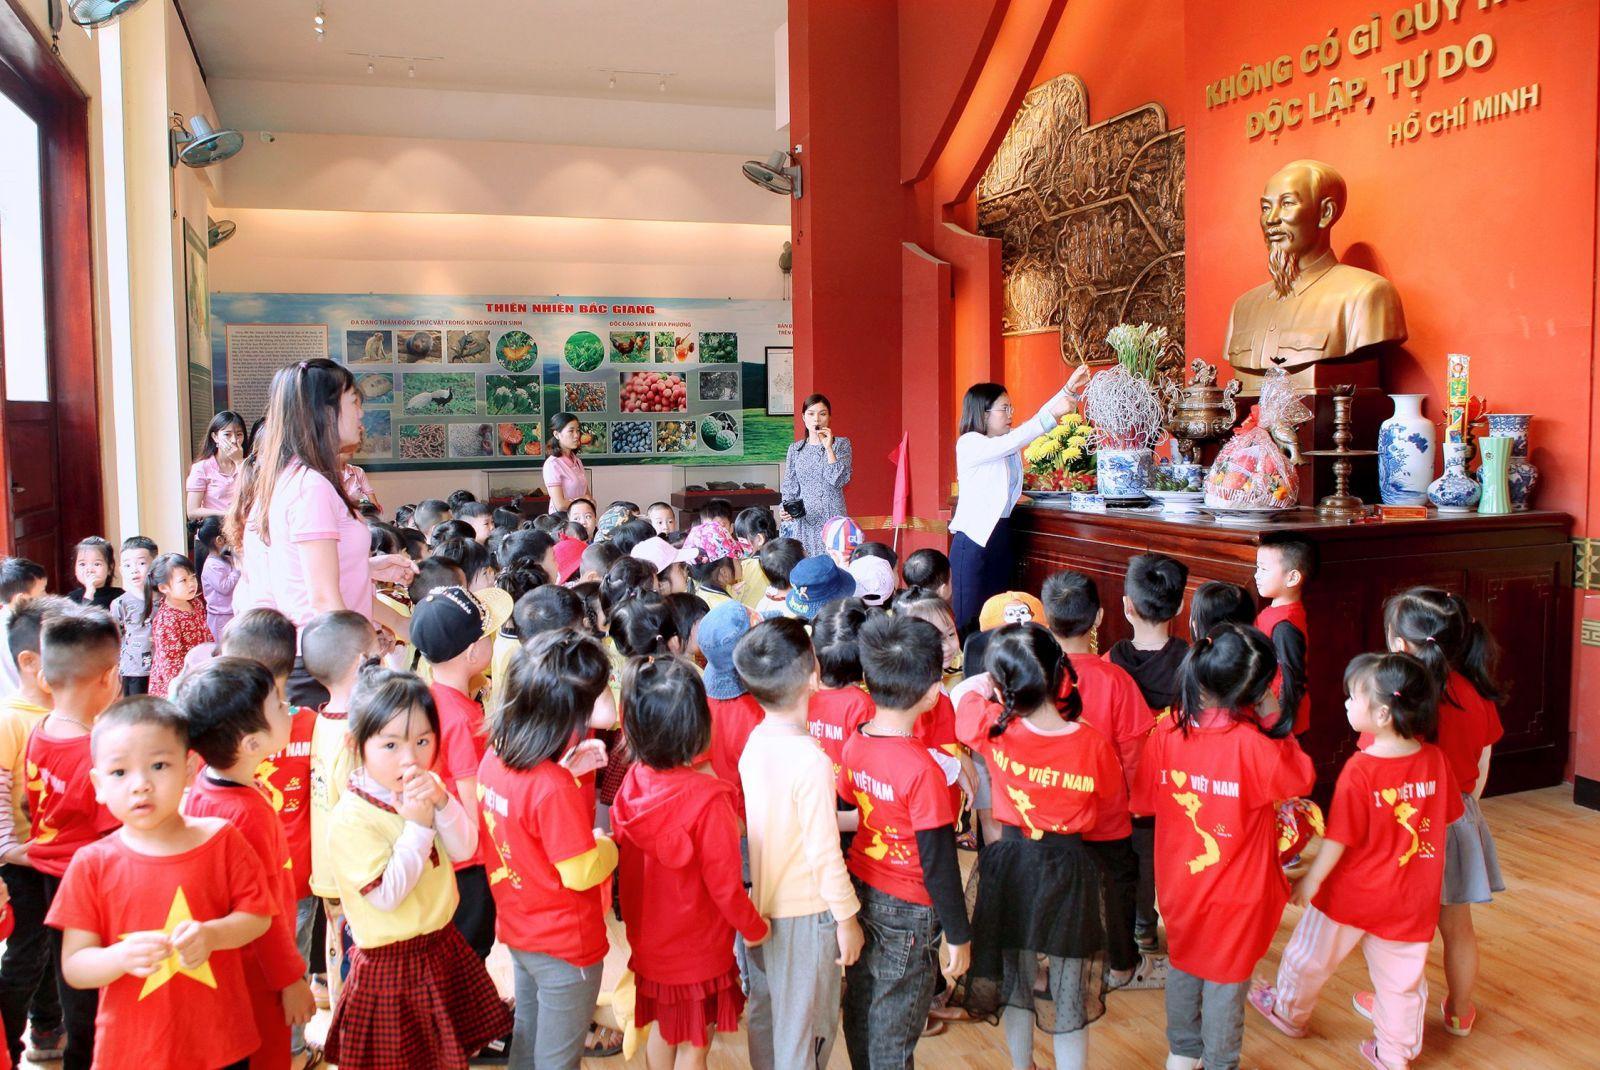
các cô giáo thì mặc đồng phục màu hồng